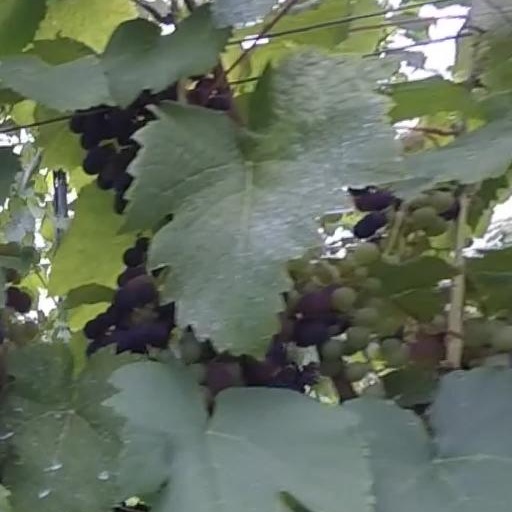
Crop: grape